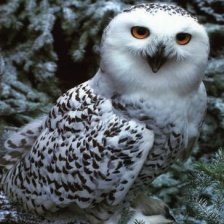
Species: SNOWY OWL
Scientific name: BUBO SCANDIACUS
ImageNet parent category: great_grey_owl